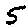
Label: 5